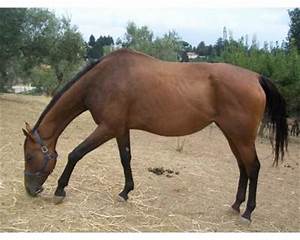
Label: cavallo